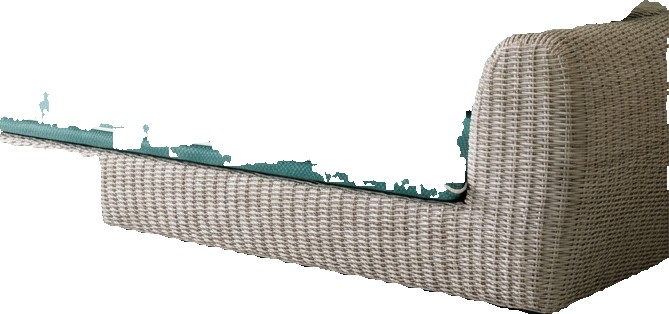
Surface category: sofa